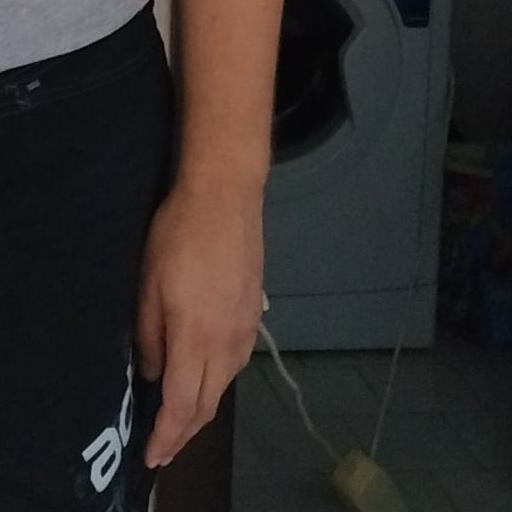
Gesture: no_gesture